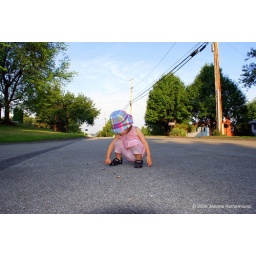
Little girl sitting in the middle of a big street